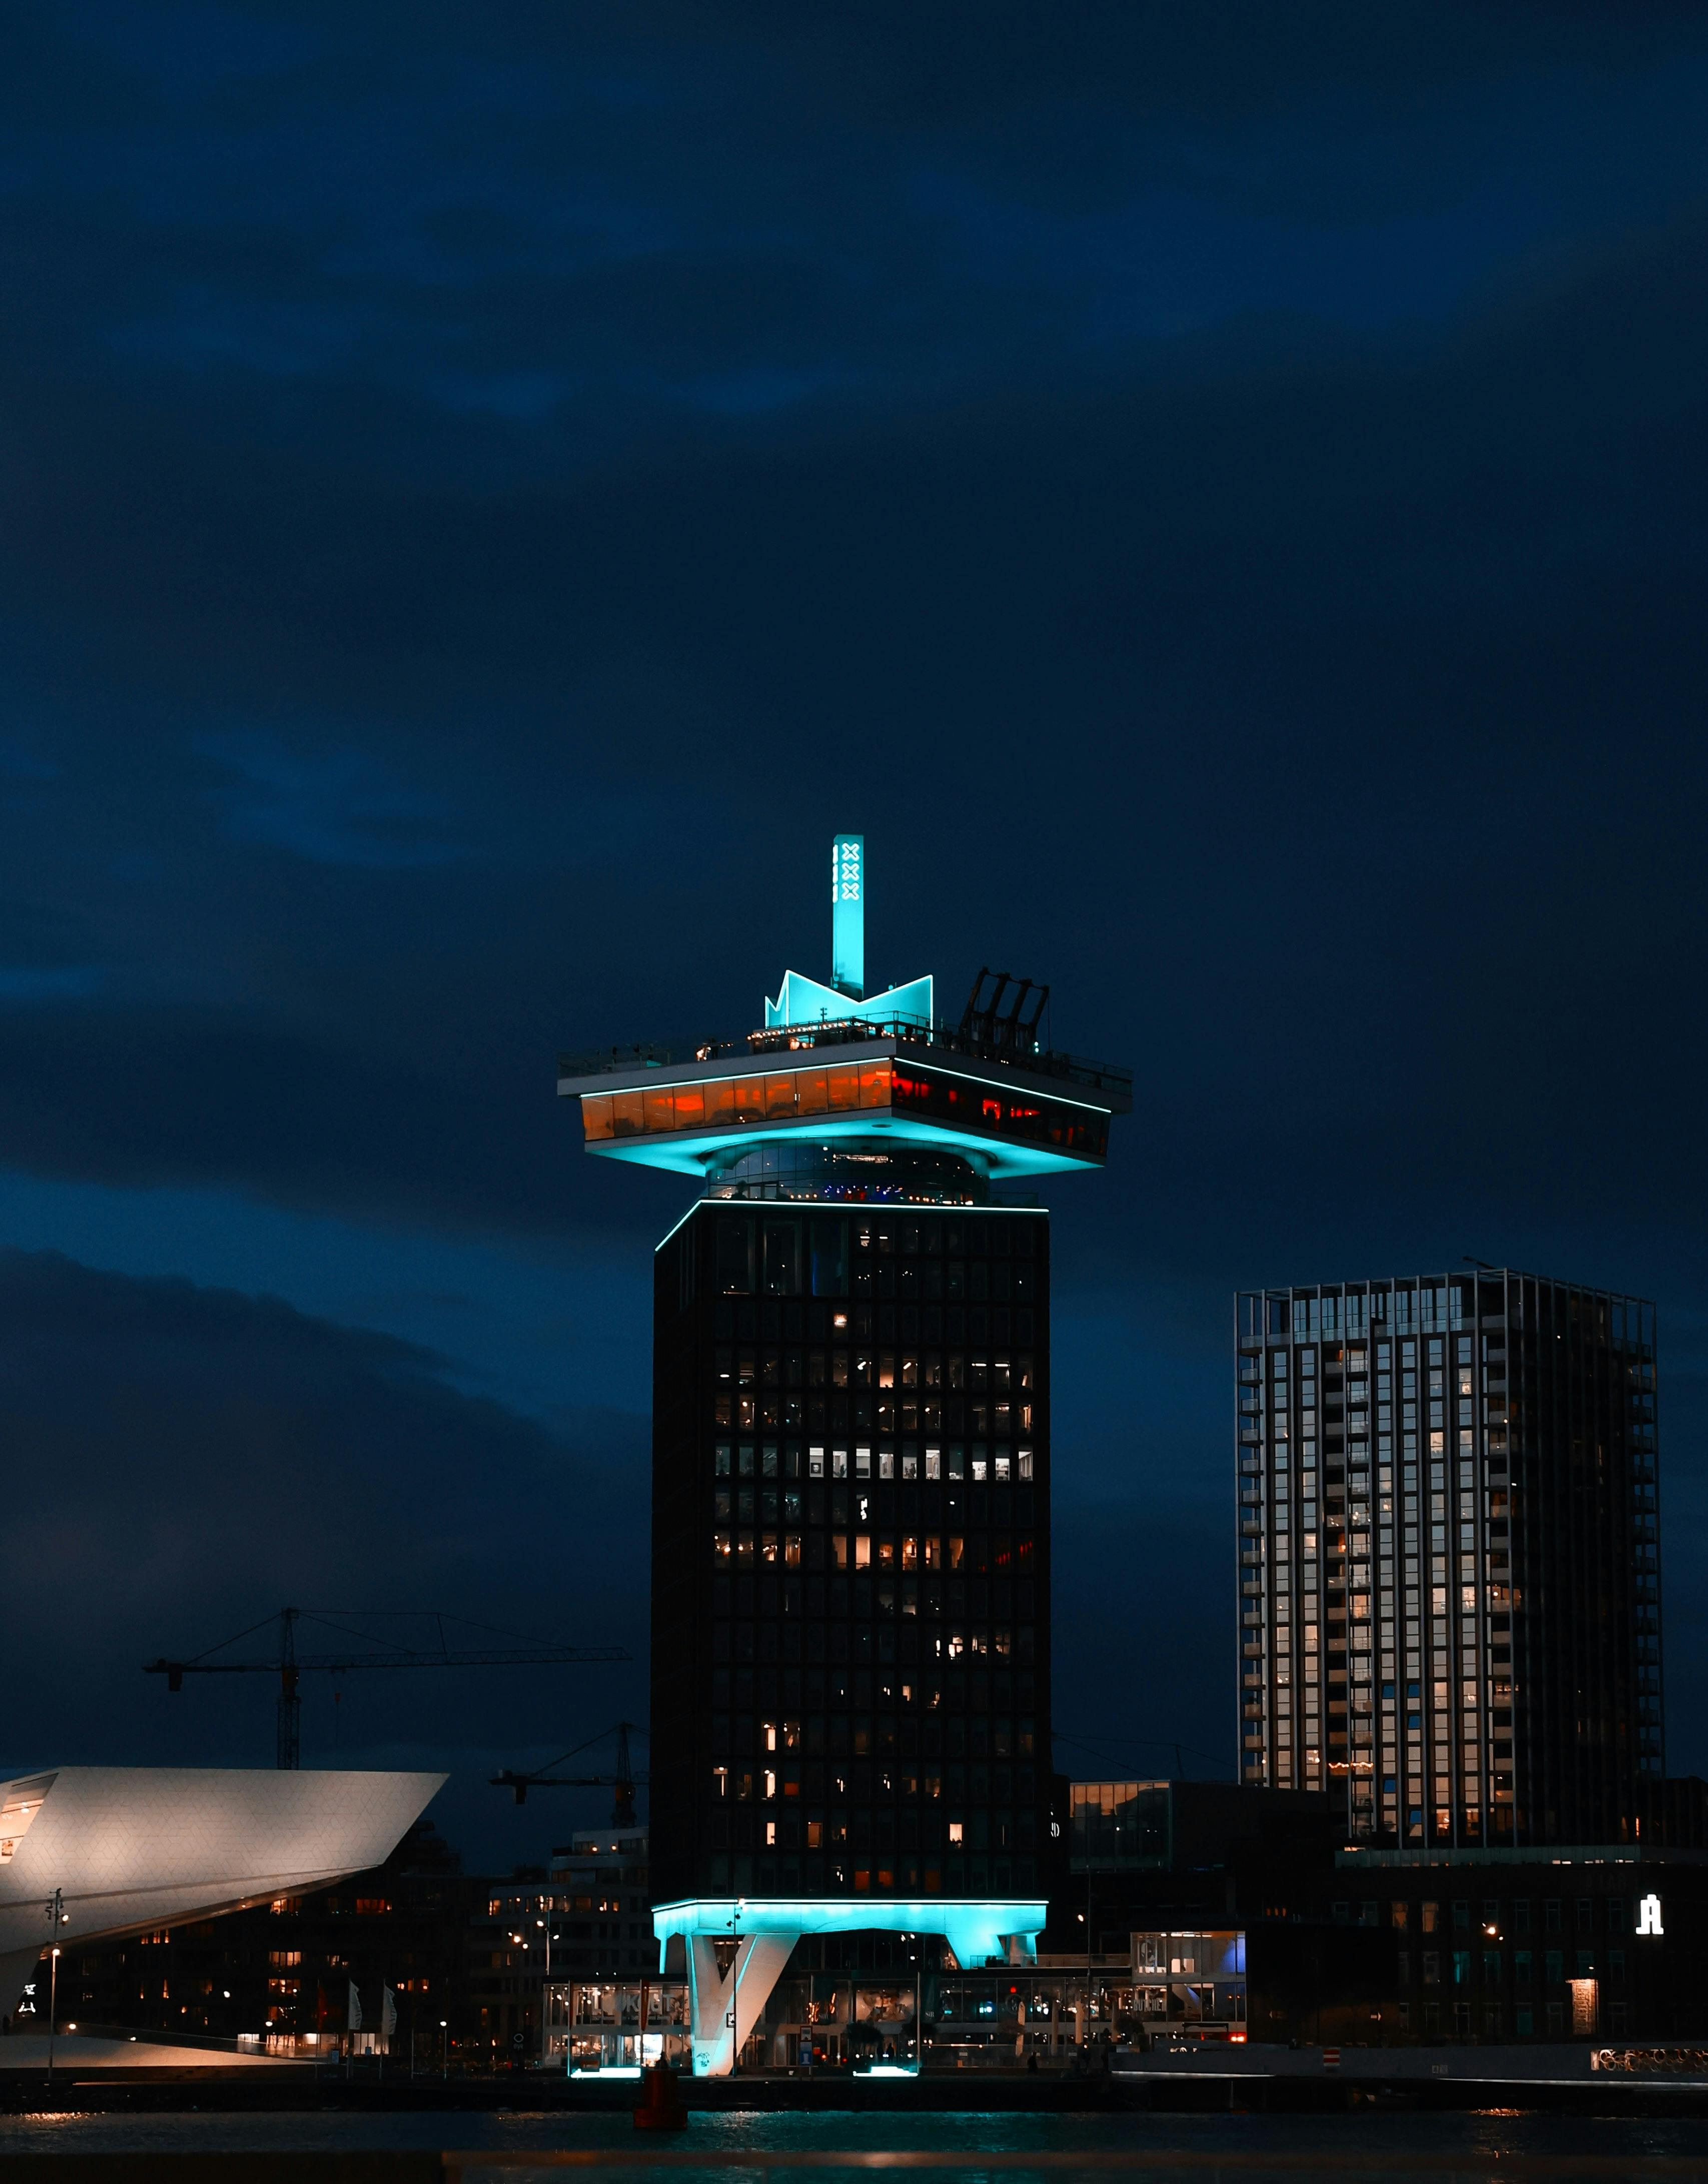
city, building, sky, skyscraper, atmosphere, cloud, dusk, tower block, tower, water, electricity, condominium, horizon, cityscape, midnight, darkness, metropolis, commercial building, mixed use, evening, headquarters, downtown, reflection, night, skyline, corporate headquarters, landscape, spire, sea, tourist attraction, urban design, harbor